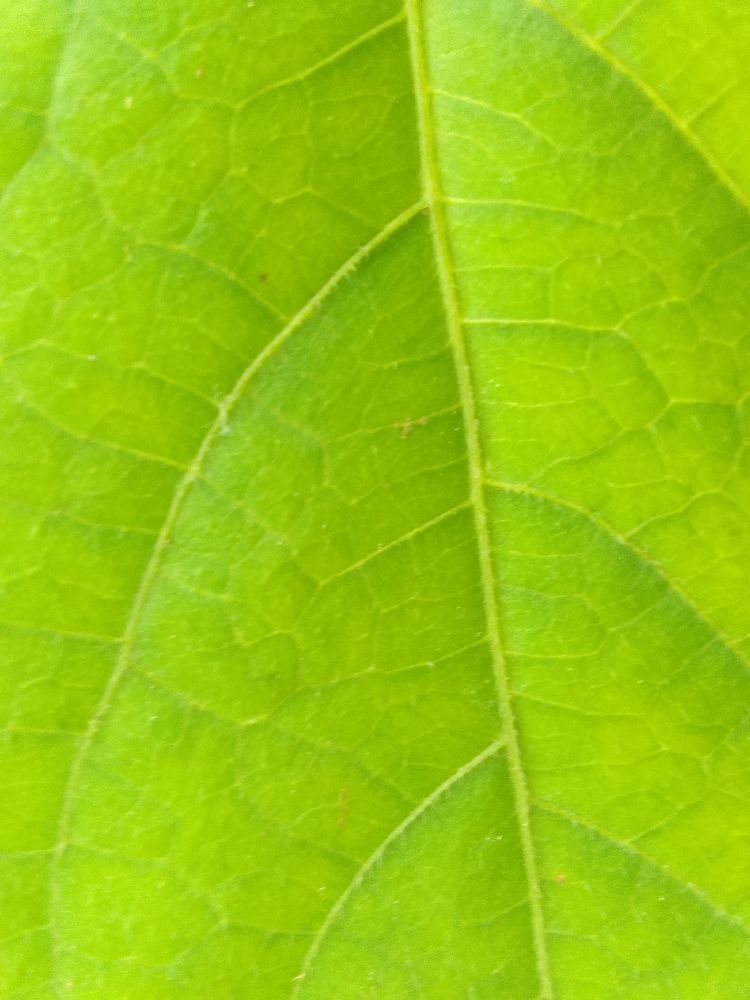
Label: healthy